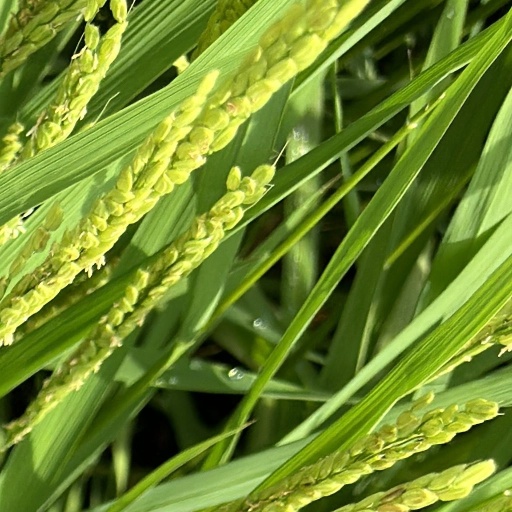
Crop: rice